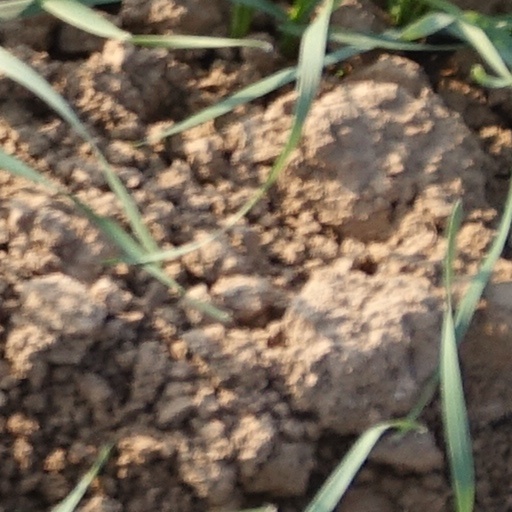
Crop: wheat